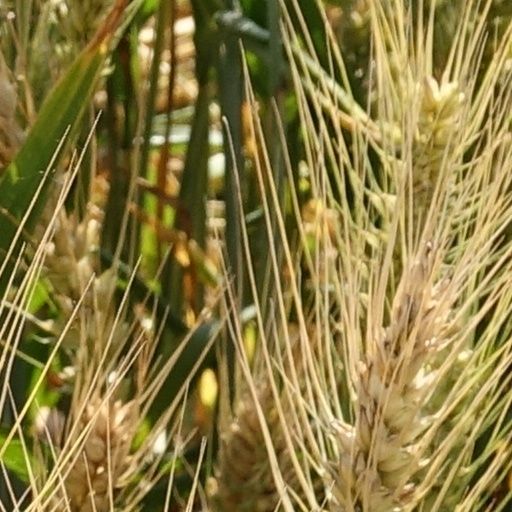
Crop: wheat